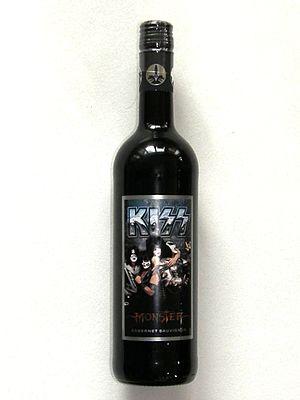
Bouteille de vin californien cépage cabernet sauvignon, année 2010, mis en bouteille à l'occasion de la tournée mondiale de Kiss en 2013
Kiss est un groupe rock américain, originaire de New York. Il est formé en janvier 1973 par le guitariste Paul Stanley et le bassiste Gene Simmons. Très populaires, notamment grâce à leurs maquillages, leurs costumes extravagants, leurs nombreux effets spéciaux sur scène et la célèbre très grande langue de Gene Simmons, Kiss a vendu plus de 60 millions d'albums aux États-Unis et plus de 150 millions à l'échelle mondiale, ce qui fait de Kiss un des groupes les plus vendeurs de l'histoire de la musique. Le groupe et ses membres en solo ont récolté 30 disques d'or, 9 disques de platine et 10 disques multi-platine pour les seuls États-Unis. Kiss est également connu pour ses nombreux produits dérivés qui se vendent en quantité industrielle, si bien qu'en 2006 la « marque » Kiss est évaluée à un milliard de dollars américains. Kiss est ainsi l'un des plus grands groupes de hard rock et l'un des plus couronnés de succès de l'histoire de la musique. Il est également l'un des groupes précurseurs du glam metal, un genre très populaire durant les années 1980.